Renato Sanches

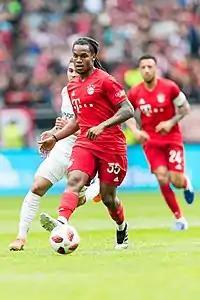
Sanches playing for Bayern in August 2019

On 1 July 2018, Sanches returned to Bayern Munich. New Bayern manager Niko Kovač said at the beginning of pre-season training, "I'll try to make him feel good here. When someone feels good, it's much easier to perform well. He has skills that you don't see every day in the Bundesliga; that's why FC Bayern signed him." Given a first Bayern start since May 2017, Sanches scored his first goal for the club on 19 September, finishing James Rodríguez's cross in a 2–0 Champions League group win at his former club Benfica. His return to good form was indeed sustained by being elected Bayern's best player of September. On 19 December 2018, Sanches was sent-off against RB Leipzig. Sanches scored his first Bundesliga goal on 18 May, on the final day of the league campaign, appearing as a substitute for Leon Goretzka in a 5–0 win over Eintracht Frankfurt to seal the title; as Bayern finished two points above Dortmund with 78 points. A week later, Sanches won his first DFB-Pokal as Bayern defeated RB Leipzig 3–0 in the 2019 DFB-Pokal Final. Sanches did not appear in the match.